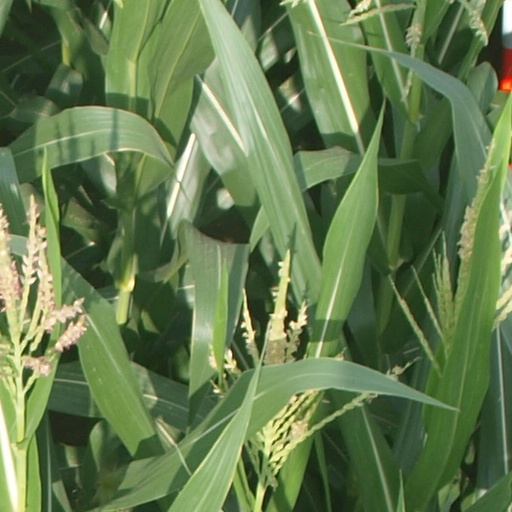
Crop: maize; corn